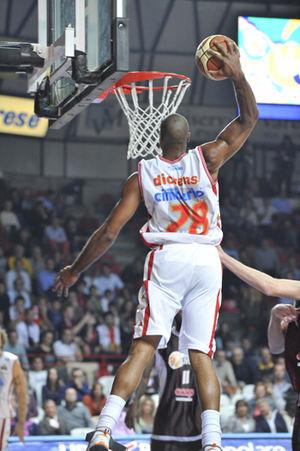
Kaniel Dickens est un joueur américain de basket-ball qui a été sélectionné au second tour, en 50ᵉ position, lors de la Draft 2000 de la NBA par le Jazz de l'Utah.